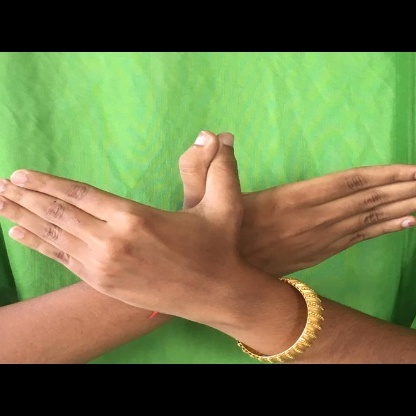
Mudra: Garuda